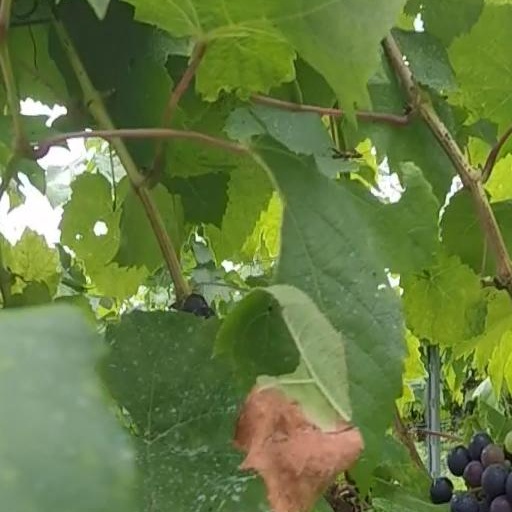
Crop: grape